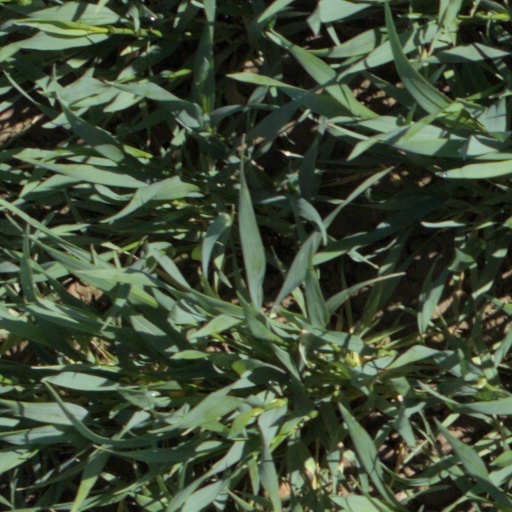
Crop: wheat